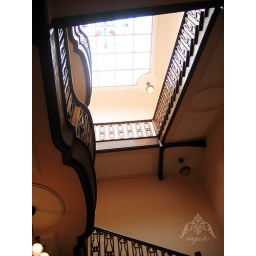
Staircase and stained glass roof in a posh building